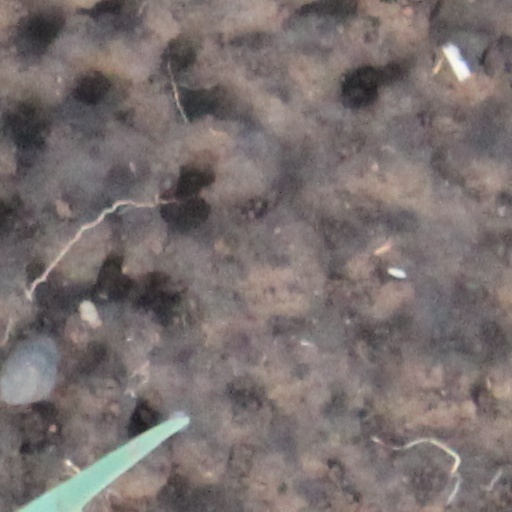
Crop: wheat